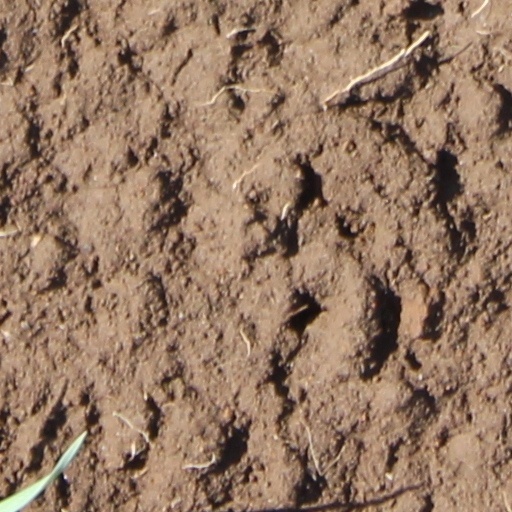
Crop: wheat